London Necropolis Railway

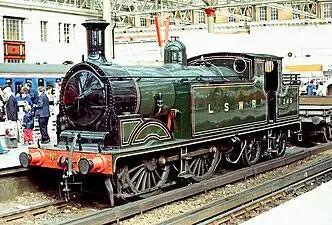
Small green steam locomotive

Under the terms of the 1852 agreement and Act of Parliament establishing the London Necropolis Company, the LSWR (after 1923 the SR) provided the locomotives and crew for London Necropolis Railway operations. There was no dedicated LNC locomotive, the trains being worked by any suitable locomotive. (Before the 1864 improvements to Necropolis Junction, locomotives rarely entered the cemetery branch line itself and the trains were generally hauled along the branch line by horses.) Towards the end of the railway's operations in the 1930s the route was almost always worked by LSWR M7 class locomotives, usually No. 255.